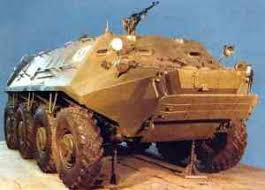
Label: BTR-60